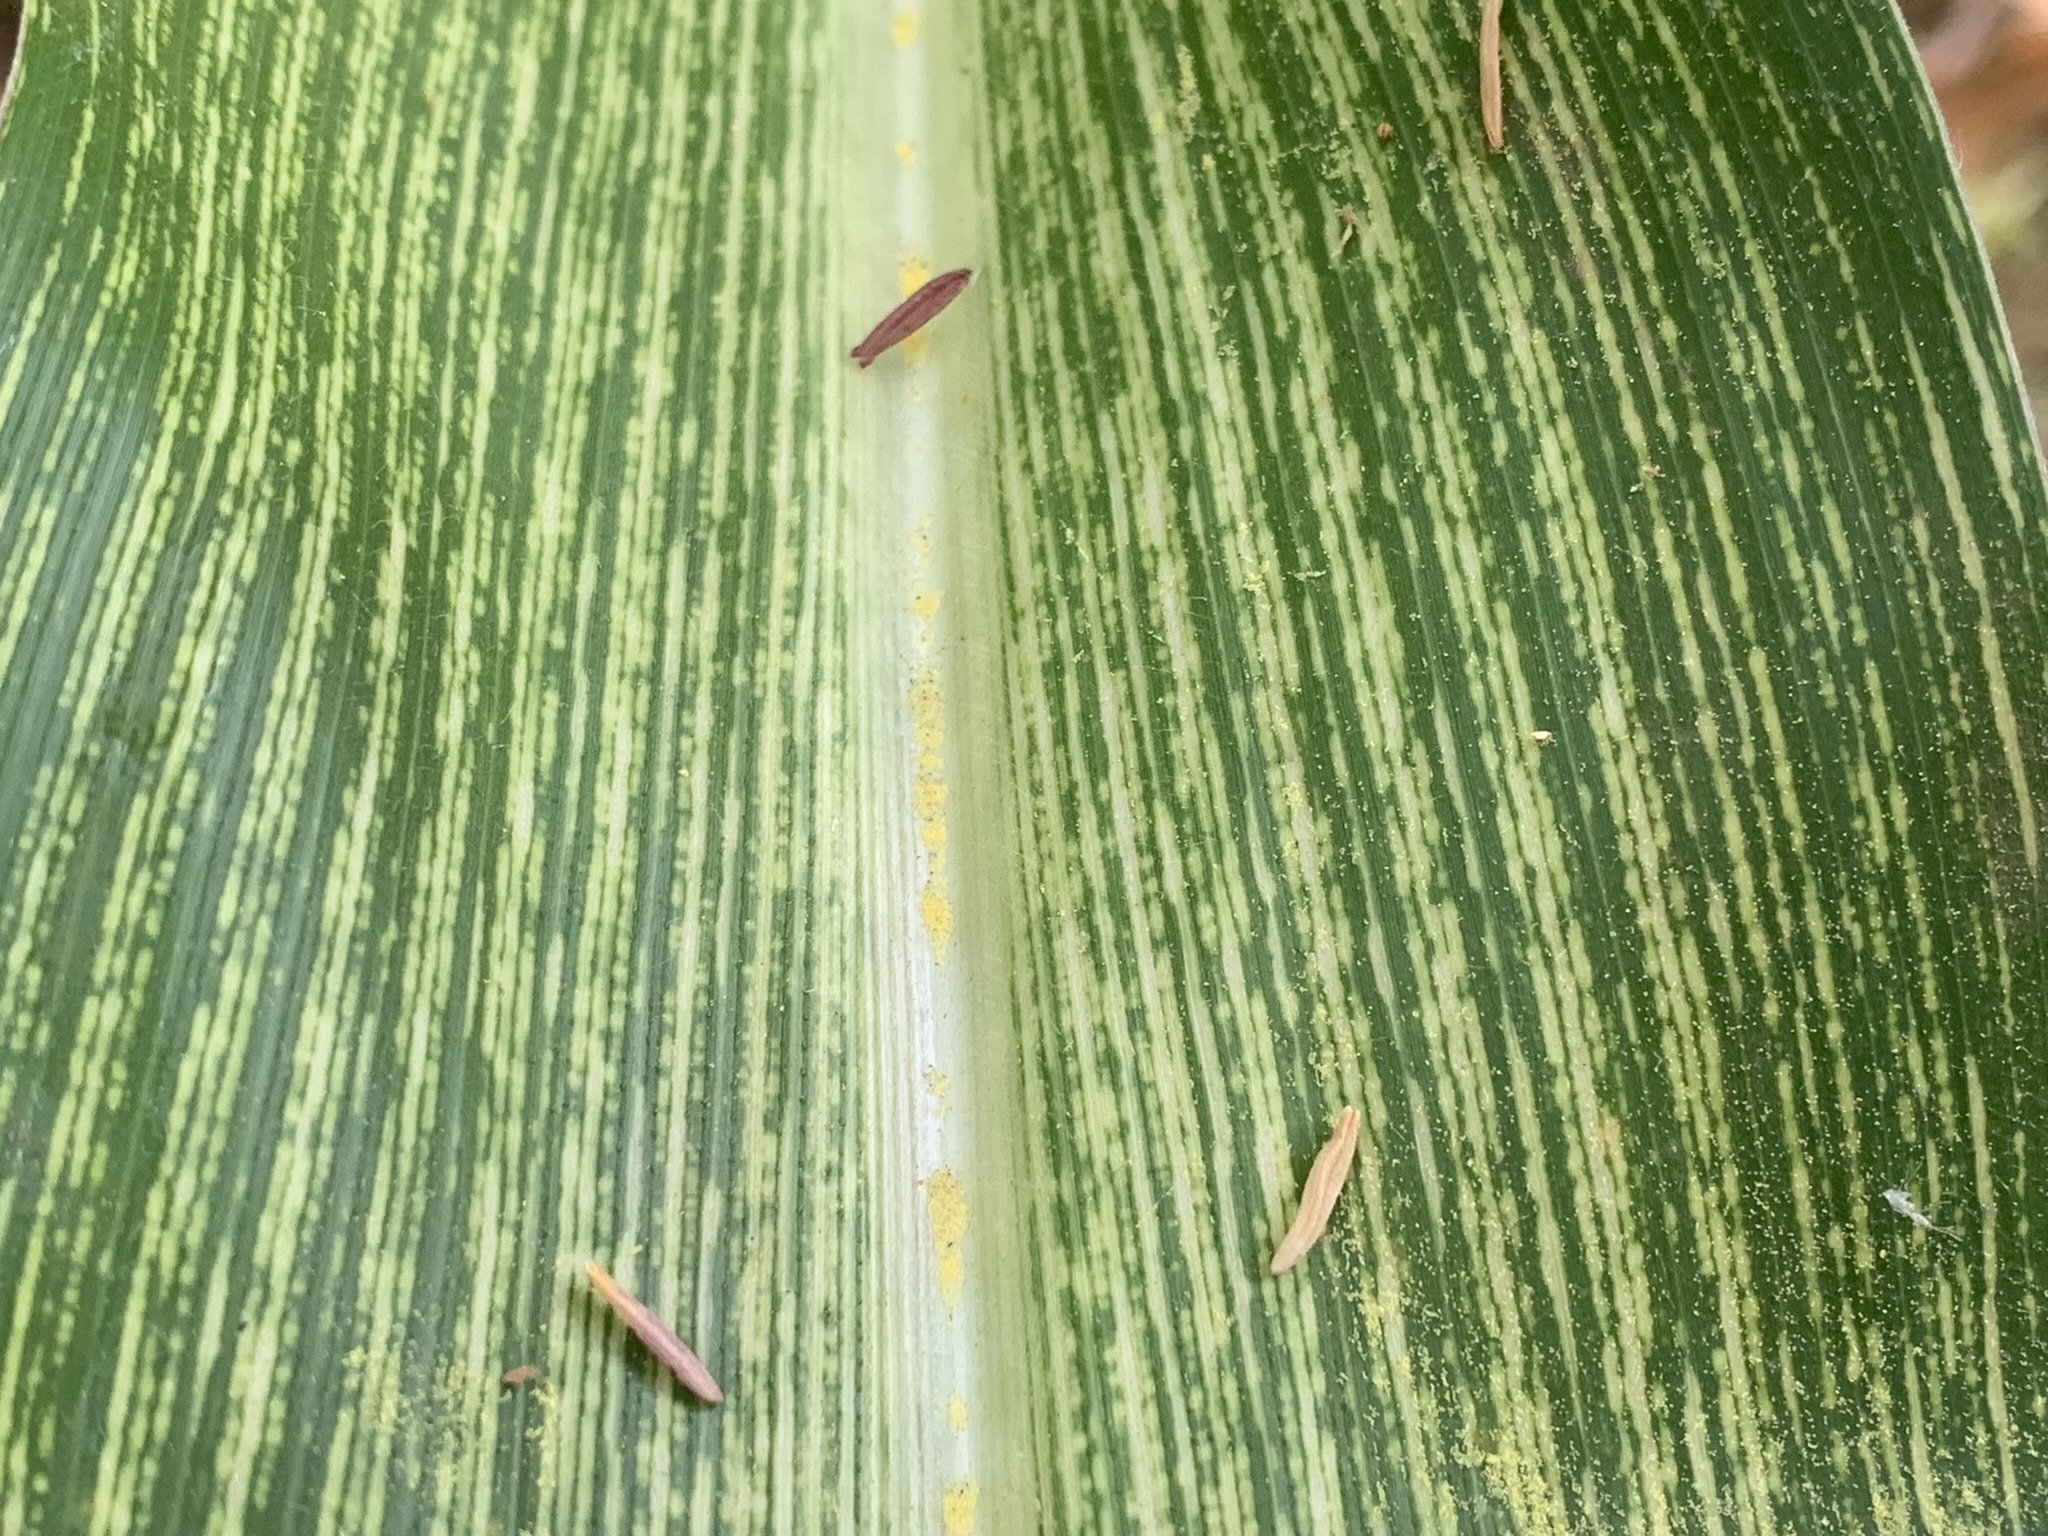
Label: MSV